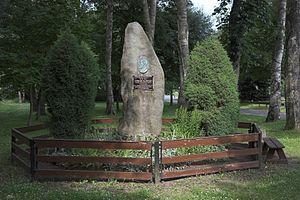
Hermann Bruno Otto Blumenau, fut un administrateur et chimiste allemand, fondateur de la ville brésilienne de Blumenau, dans l'État de Santa Catarina.